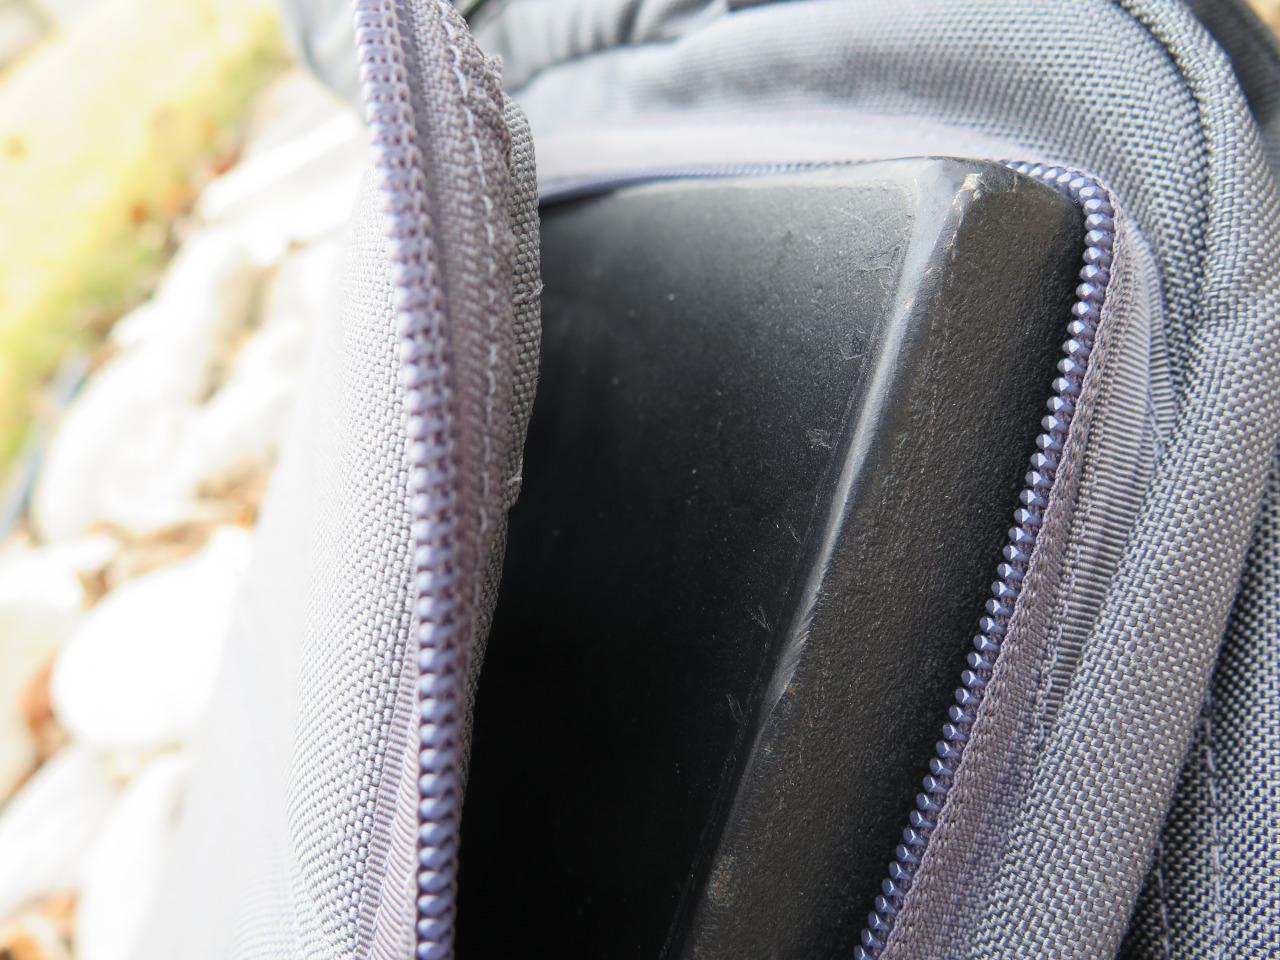
slip your index finger under the zipper and stretch it over the plate
Relation: Action, Story